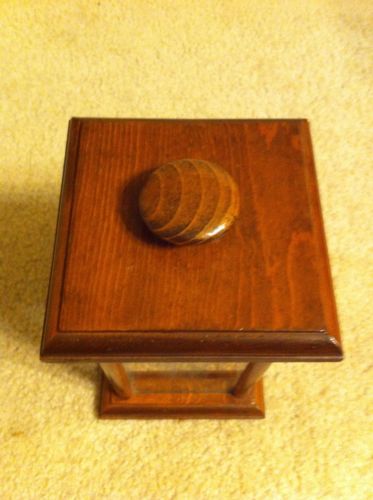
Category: cabinet